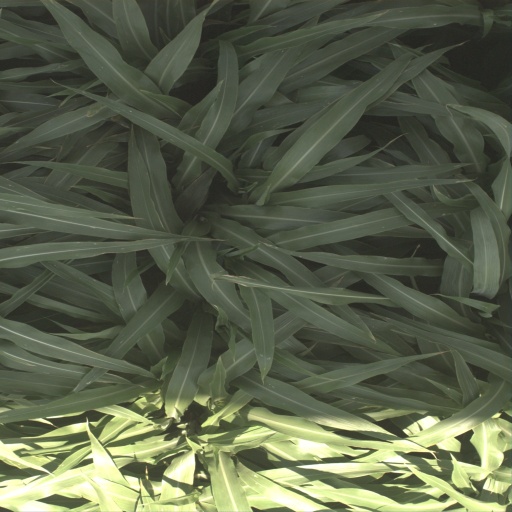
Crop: sorghum